Culture of the Democratic Republic of the Congo

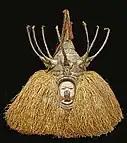
Ndeemba Mask

Masks served many diverse functions to the numerous communities that inhabited what is now the Democratic Republic of Congo. Masks typically depicted anthropomorphic qualities and were used for initiations and storytelling.